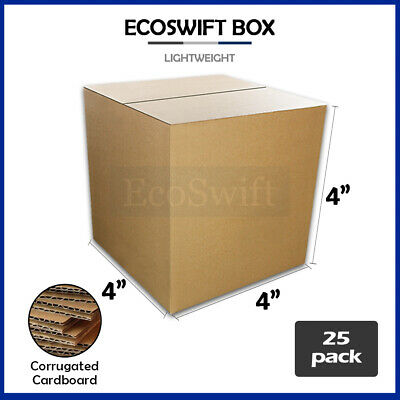
Label: cardboard